Coffee filter

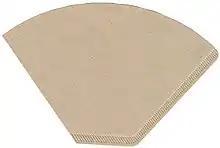
Fan- or boat-shaped coffee filter, made of unbleached paper

Since 1930/1931, there was a conical paper coffee filter named "" (English: flash filter) featuring rims manufactured by the Berlin-based , a filter paper manufacturer, holding a D.R.G.M. utility patent on their filter. In 1931, Paul Ciupka proposed conical paper coffee filters, which reportedly led to the construction of another coffee filter named "" at the (now Alcan) in 1932. It was recommended by the press. Melitta bought the rights to the Göttingen D.R.G.M. filter patent and, still in 1932, introduced their (English: quick filter), a cone-shaped filter holder looking almost identical to the Brasil filter with a circular bottom with 8 (later 4) holes suitable for use with squarish sheets of filter paper, which still had to be pressed into shape through a metal cone (a so called (presser), a type of filter shaping tool also known as "negotiator" today). These quick filter holders were manufactured of porcelain or metal, available in sizes named "100", "101", "102", and "103". This system was available up to 1939.